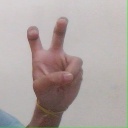
अक्षर: ई